Santa Maria al Bagno

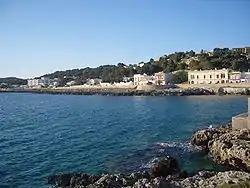
Santa Maria al Bagno seaside

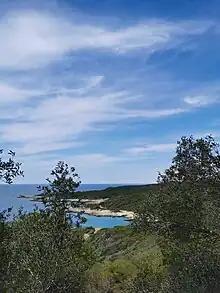
Bay of Portoselvaggio

Santa Maria is a small fishing village, located on the shores of the Gulf of Taranto, on the west coast of the Ionian Sea between Gallipoli and Porto Cesareo. It has unspoilt rocky and sandy beaches all along the coast. Particularly important is the next door regional wildlife reserve of "Portoselvaggio", a famous natural park with 400 hectares of pinewood forest and seven kilometres of high quality, unpolluted coast. Portoselvaggio is one of the main green lungs of the region of Apulia.